Mère (restaurateur)

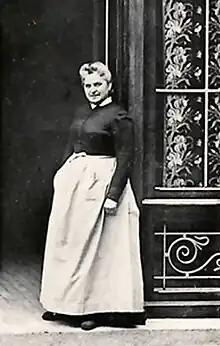
Mère Poulard in front of her restaurant

Mère is an honorary title given to talented female professional cooks, many of whom had no formal training, in France during the 18th, 19th, and 20th centuries. Between 1759 and the end of the 20th century multiple women have been called Mère. Their work turned the city of Lyon and its environs into the gastronomic center of France and the world, and the most famous of them, Mère Brazier, is regarded as "the mother of modern French cooking".